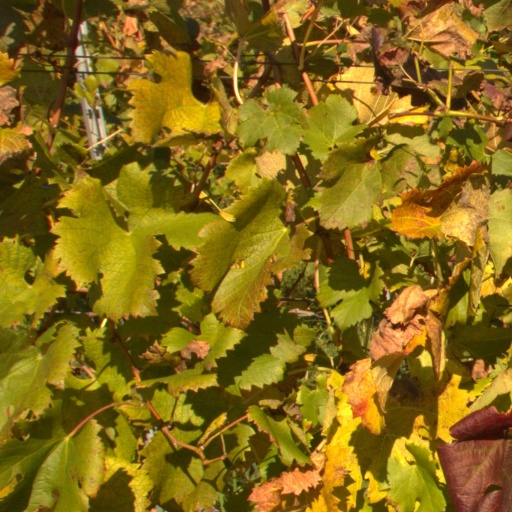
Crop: grape